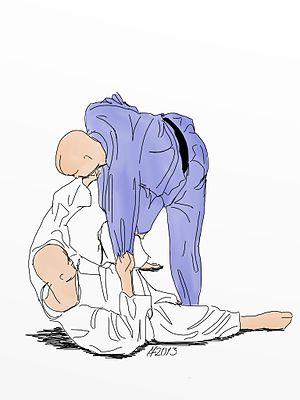
Uki-Waza est une technique de projection du judo. Uki-Waza est le 2ᵉ mouvement du 5ᵉ groupe du gokyo. Uki-Waza est un mouvement du Nage-no-kata.